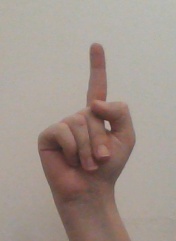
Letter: bb